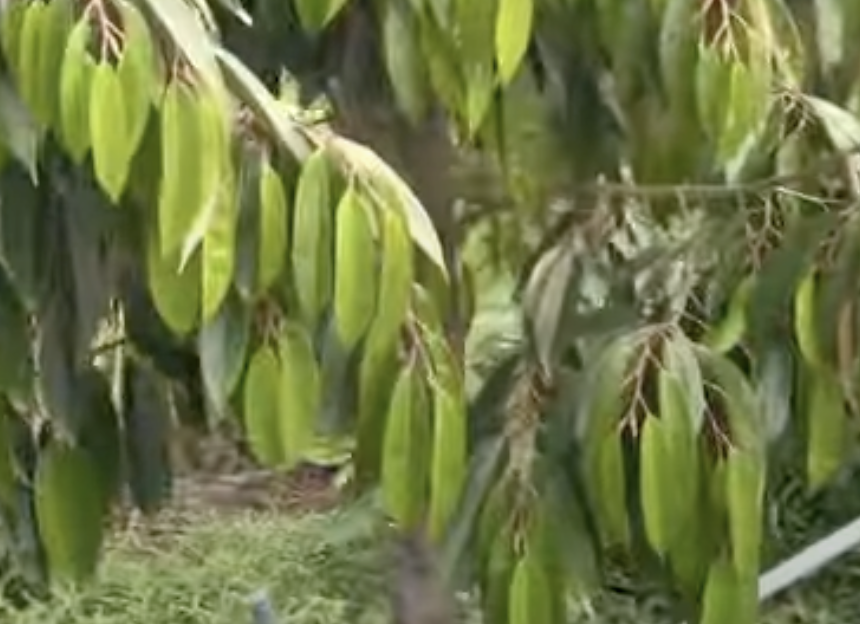
Label: yellow_leaf